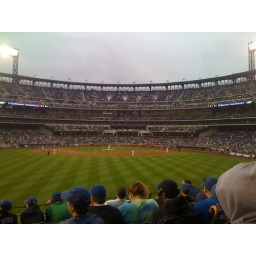
We had really good seats in left field and the rain helped keep the crowd small